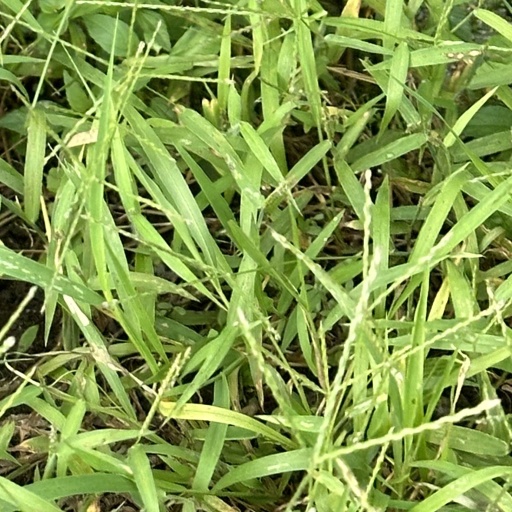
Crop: rice